Paper Beast

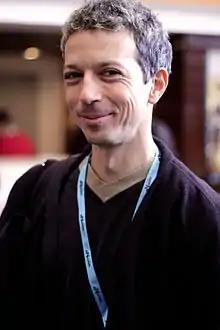
Éric Chahi, the game's creative director

The game was directed by Éric Chahi, who previously worked as the creator for "Another World". After working on "From Dust" (2011), Chahi went to work with a volcano museum on Reunion Island to create a virtual simulation for the island's Piton de la Fournaise. When the project was completed, Chahi developed ideas around the volcano work for a virtual reality game, where the landscape and creatures within it, represented by origami-like forms purported created out of the landscape of Big Data, with procedural behavior. The creatures in the game have an origami-like form as the team felt that they fit naturally with VR's "low-poly designs". Chahi founded Pixel Reefs in 2016 and started the game's production with four people. The development for "Paper Beast" lasted for approximately four years, and as of 2019, the team was composed of a total of 16 members.